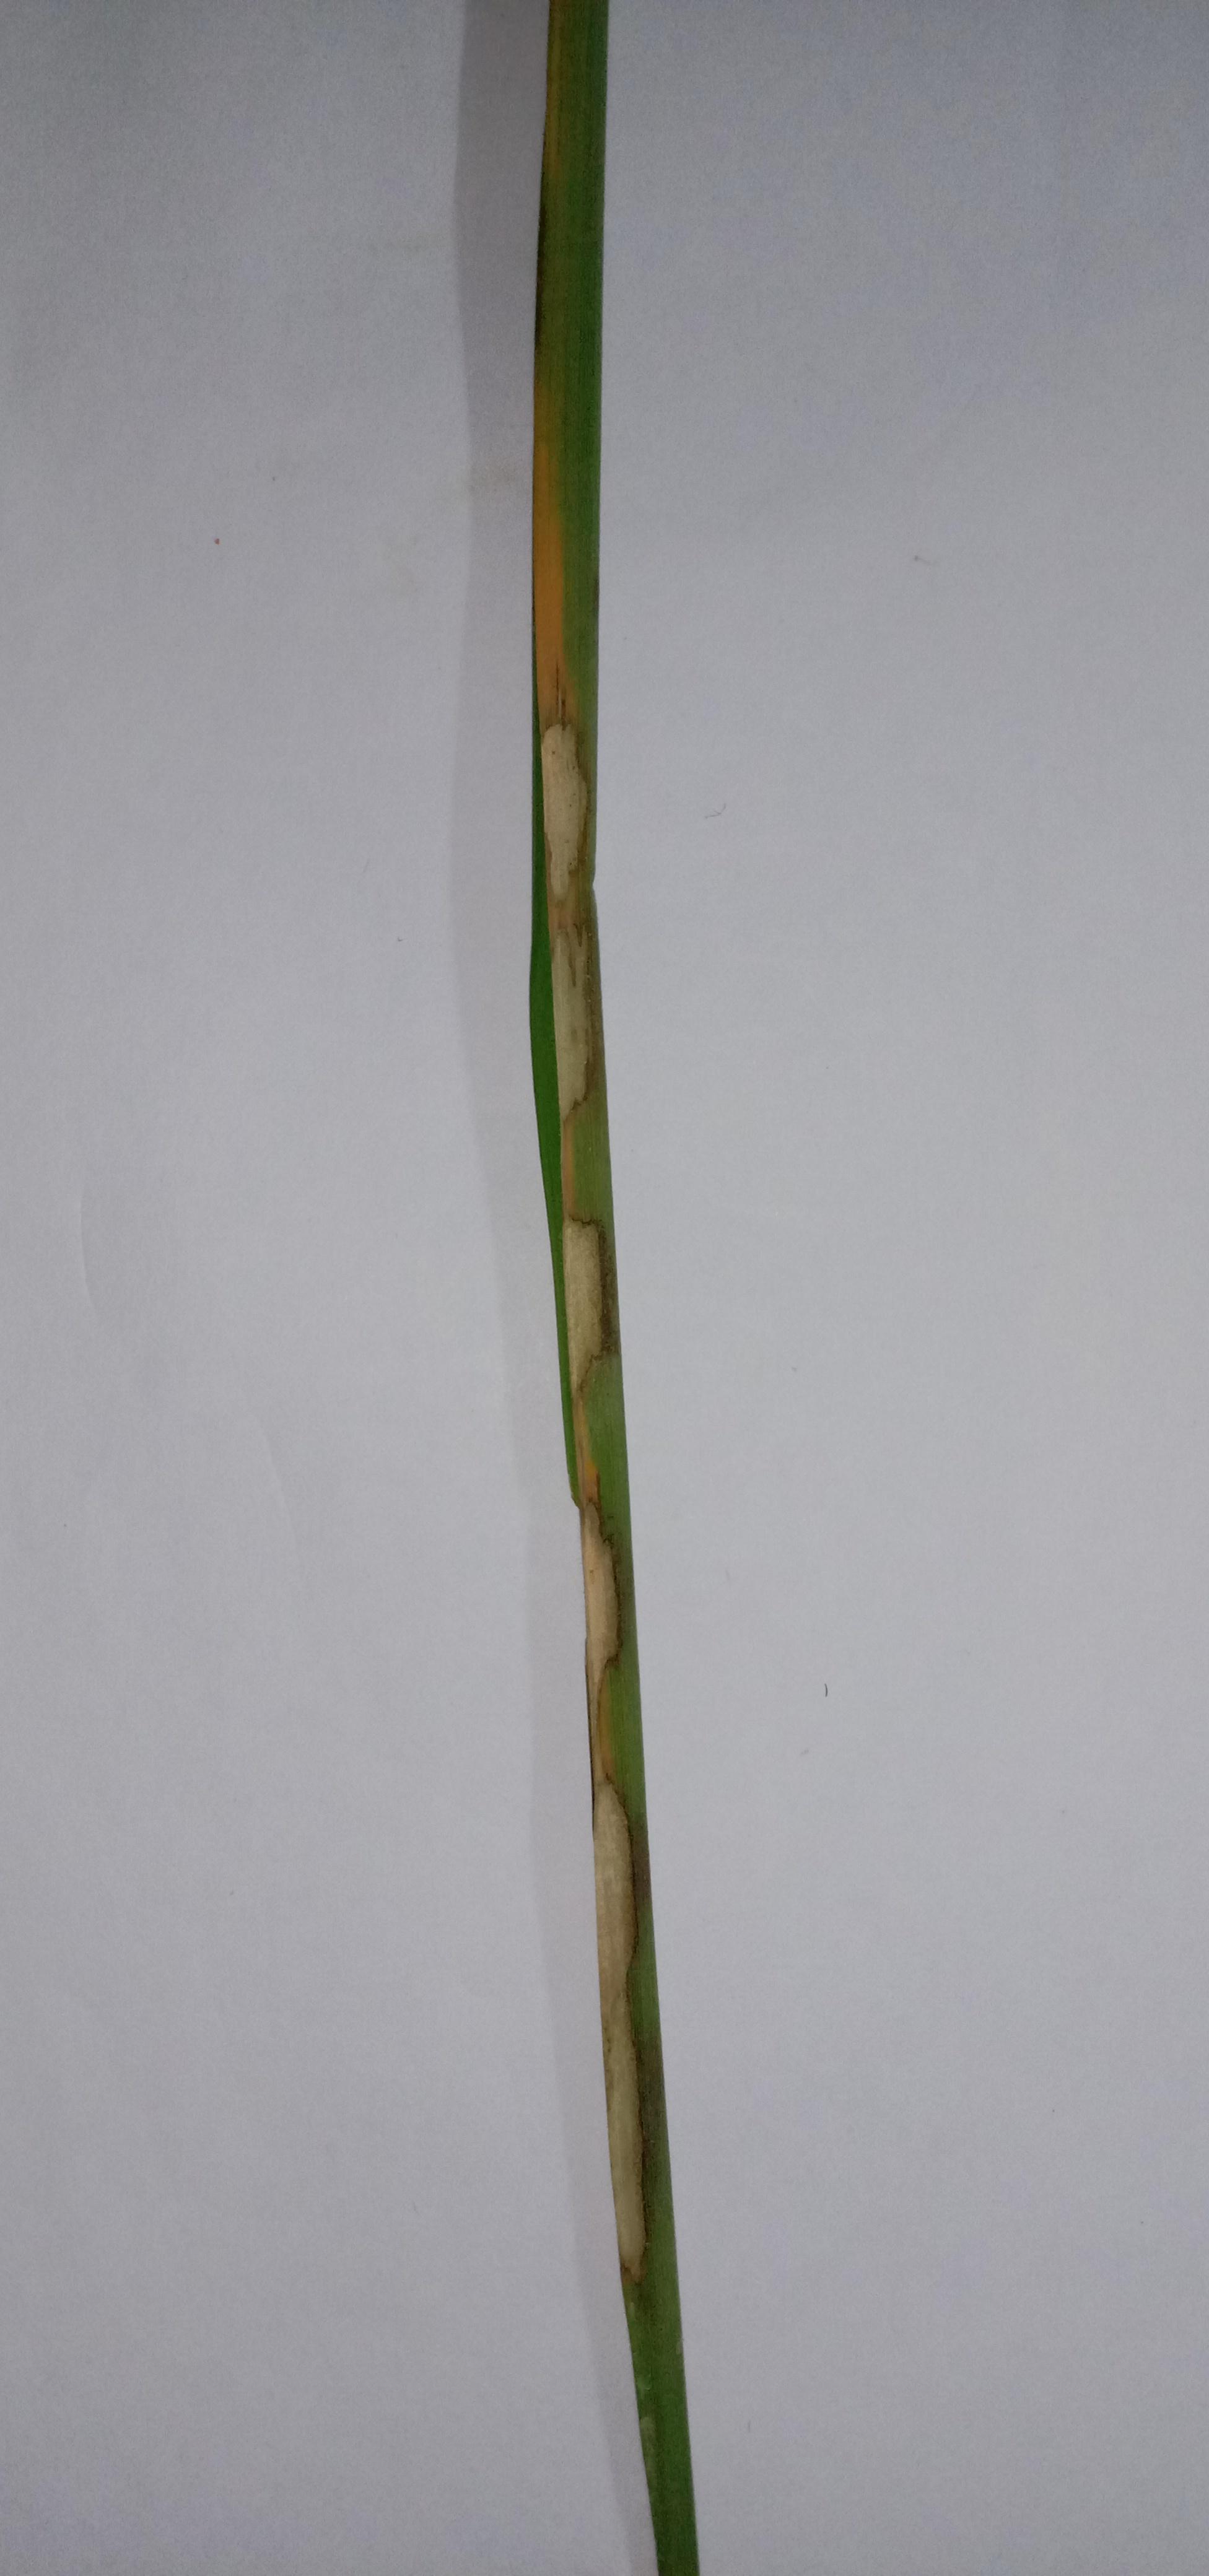
Label: Rice___Brown_Spot